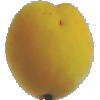
Label: Peach 2